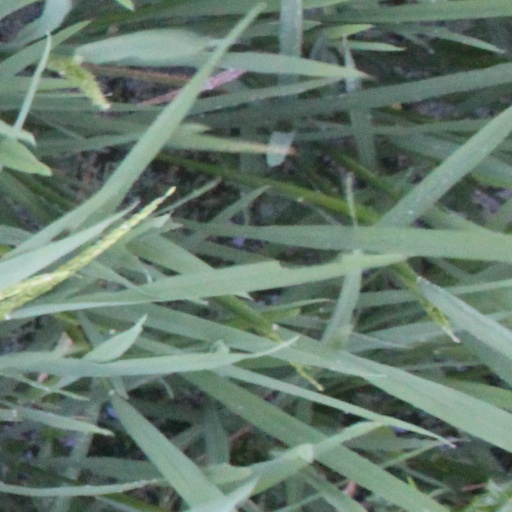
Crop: rice